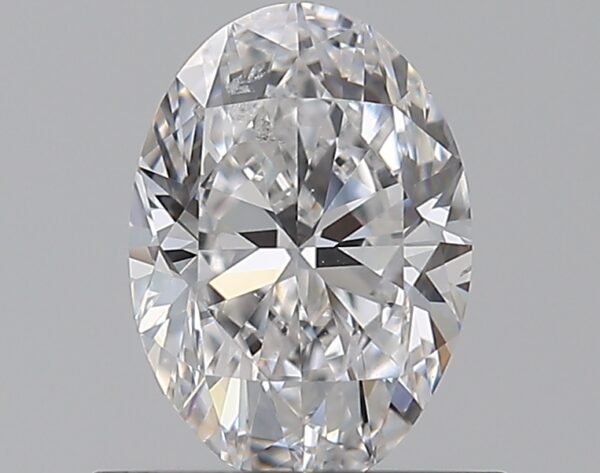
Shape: oval
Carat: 0.7
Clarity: SI2
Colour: D
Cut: VG
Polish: EX
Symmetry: VG
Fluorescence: M
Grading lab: GIA
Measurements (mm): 6.89 x 4.87 x 3.17